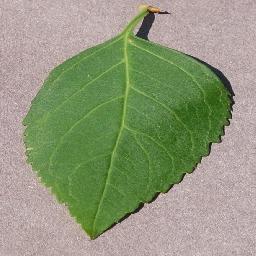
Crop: cherry
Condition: (including_sour)_healthy